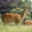
Label: deer